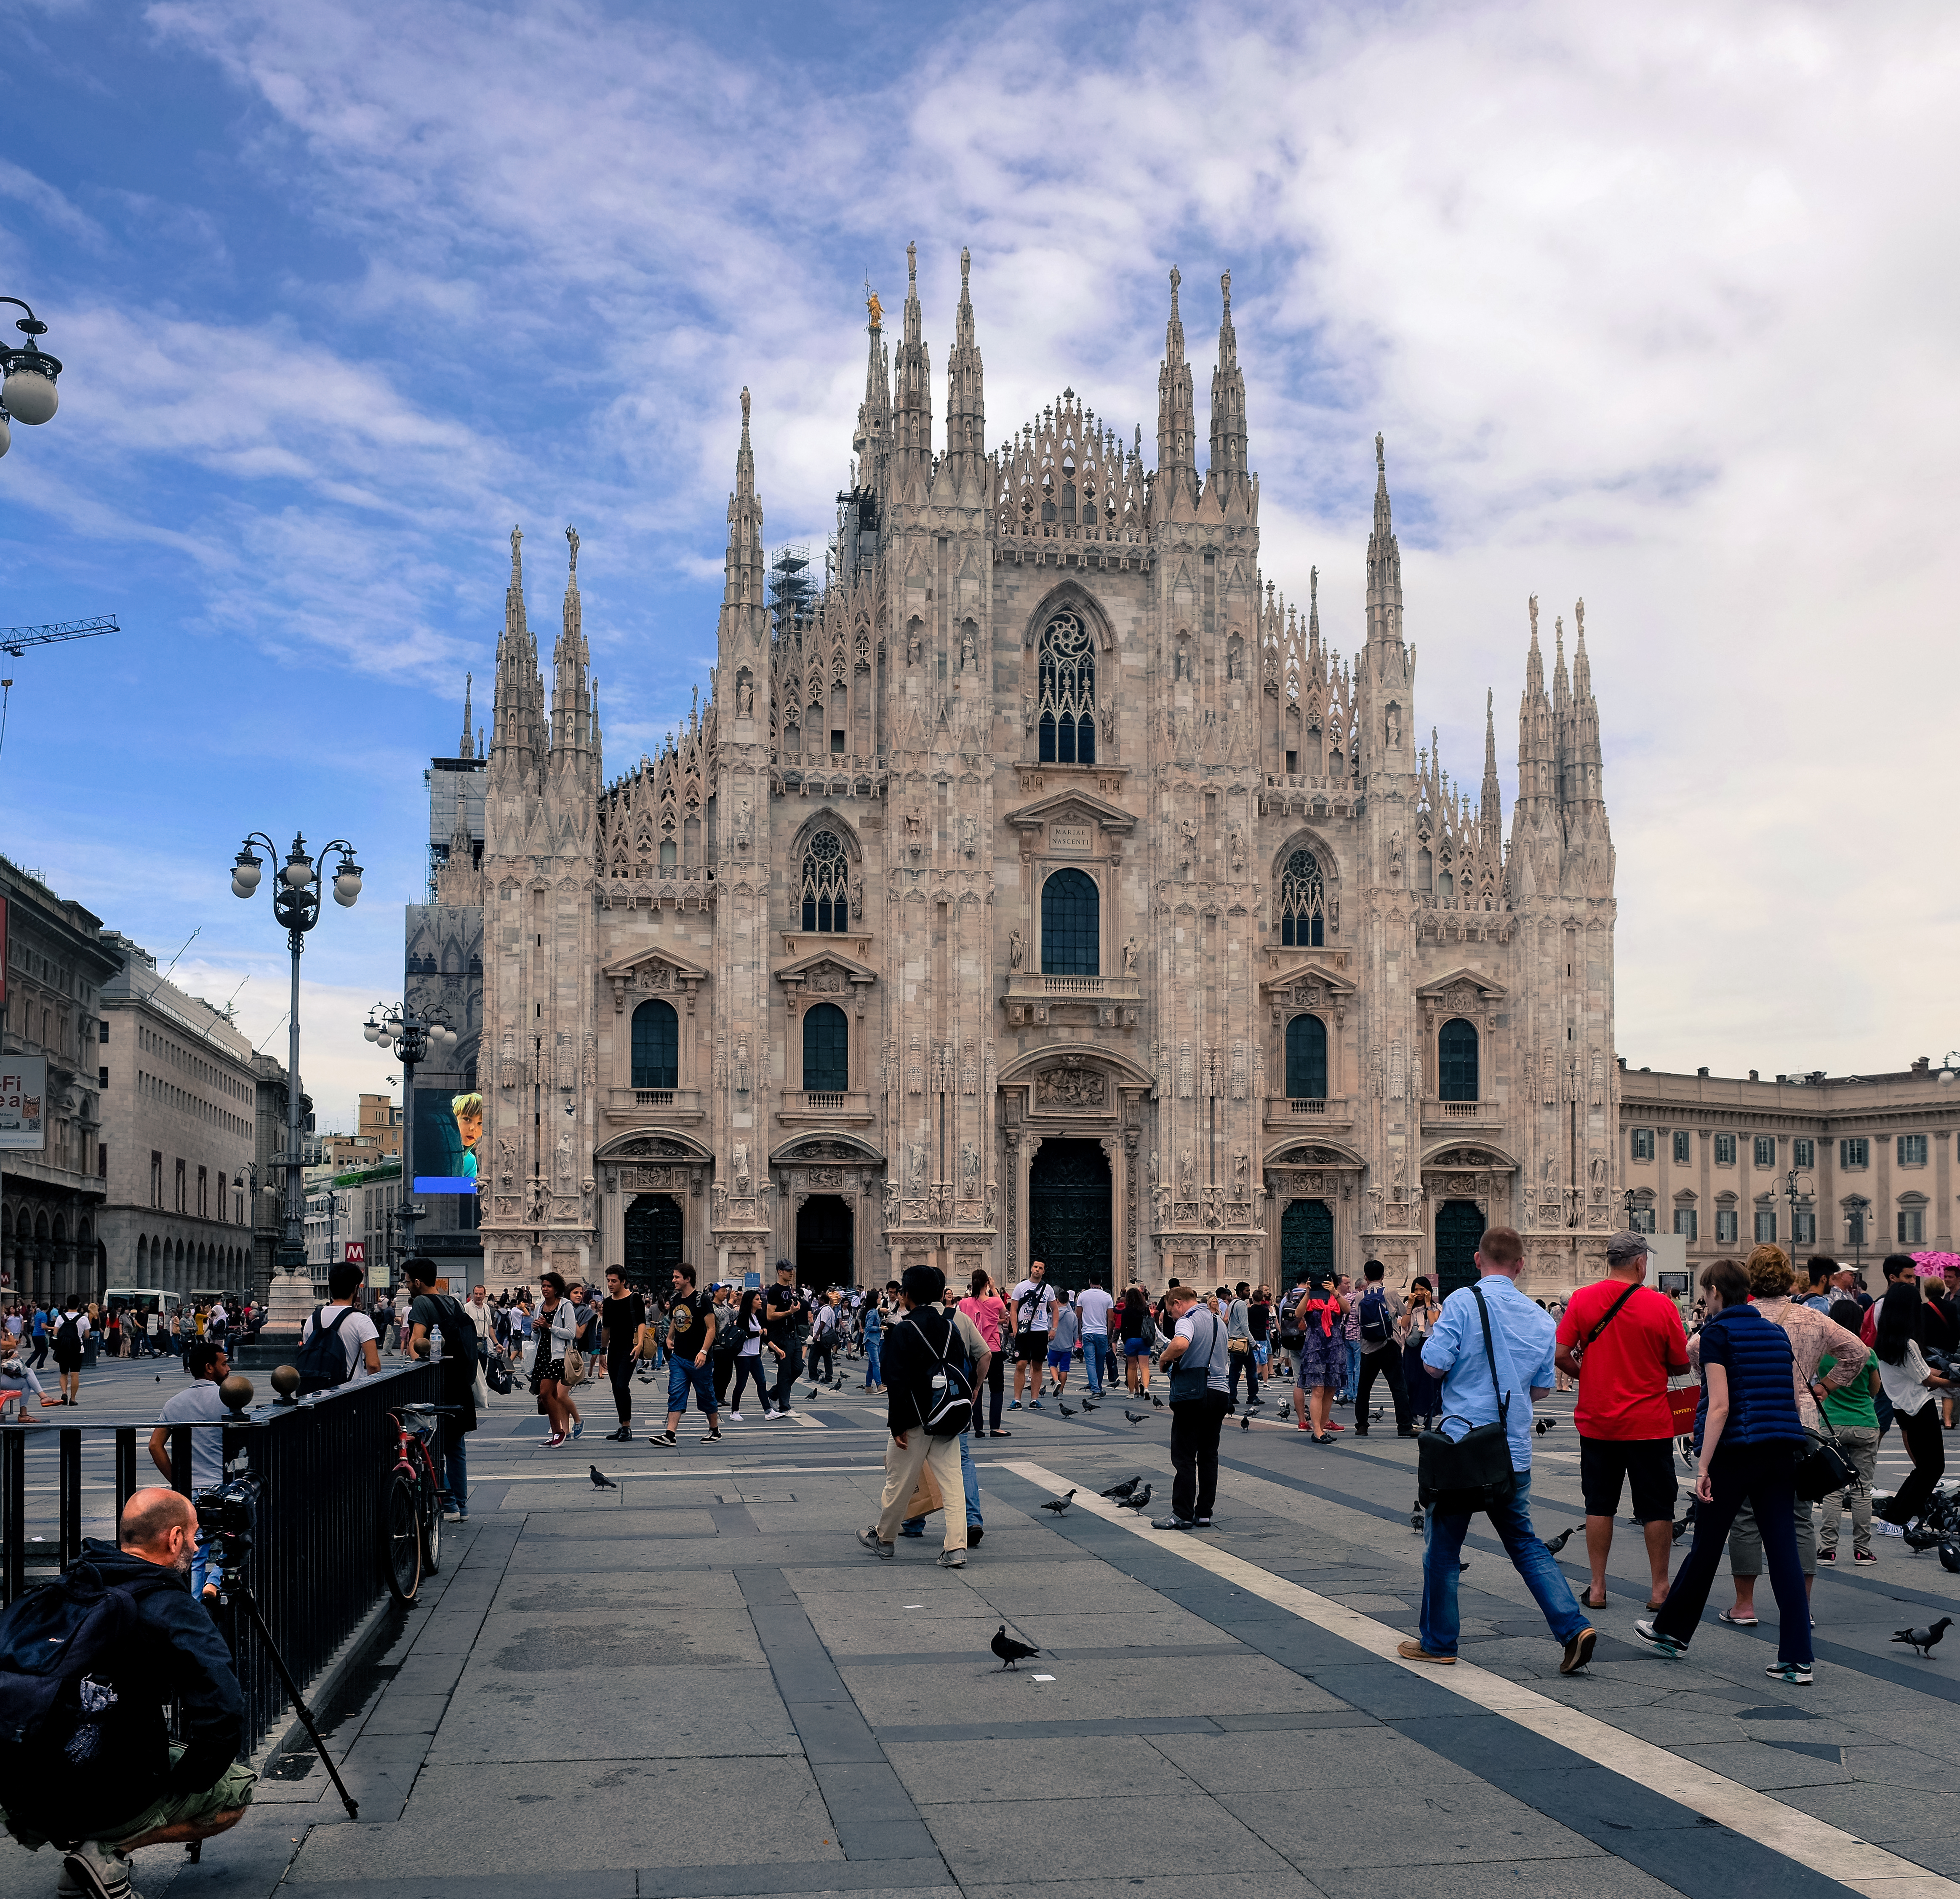
photographer, city, cityscape, downtown, fujifilm, plaza, landmark, italy, cathedral, tourism, place of worship, x100, italia, town square, piazza, fuji, duomo, milan, x100s, milano, tours, piazzadelduomo